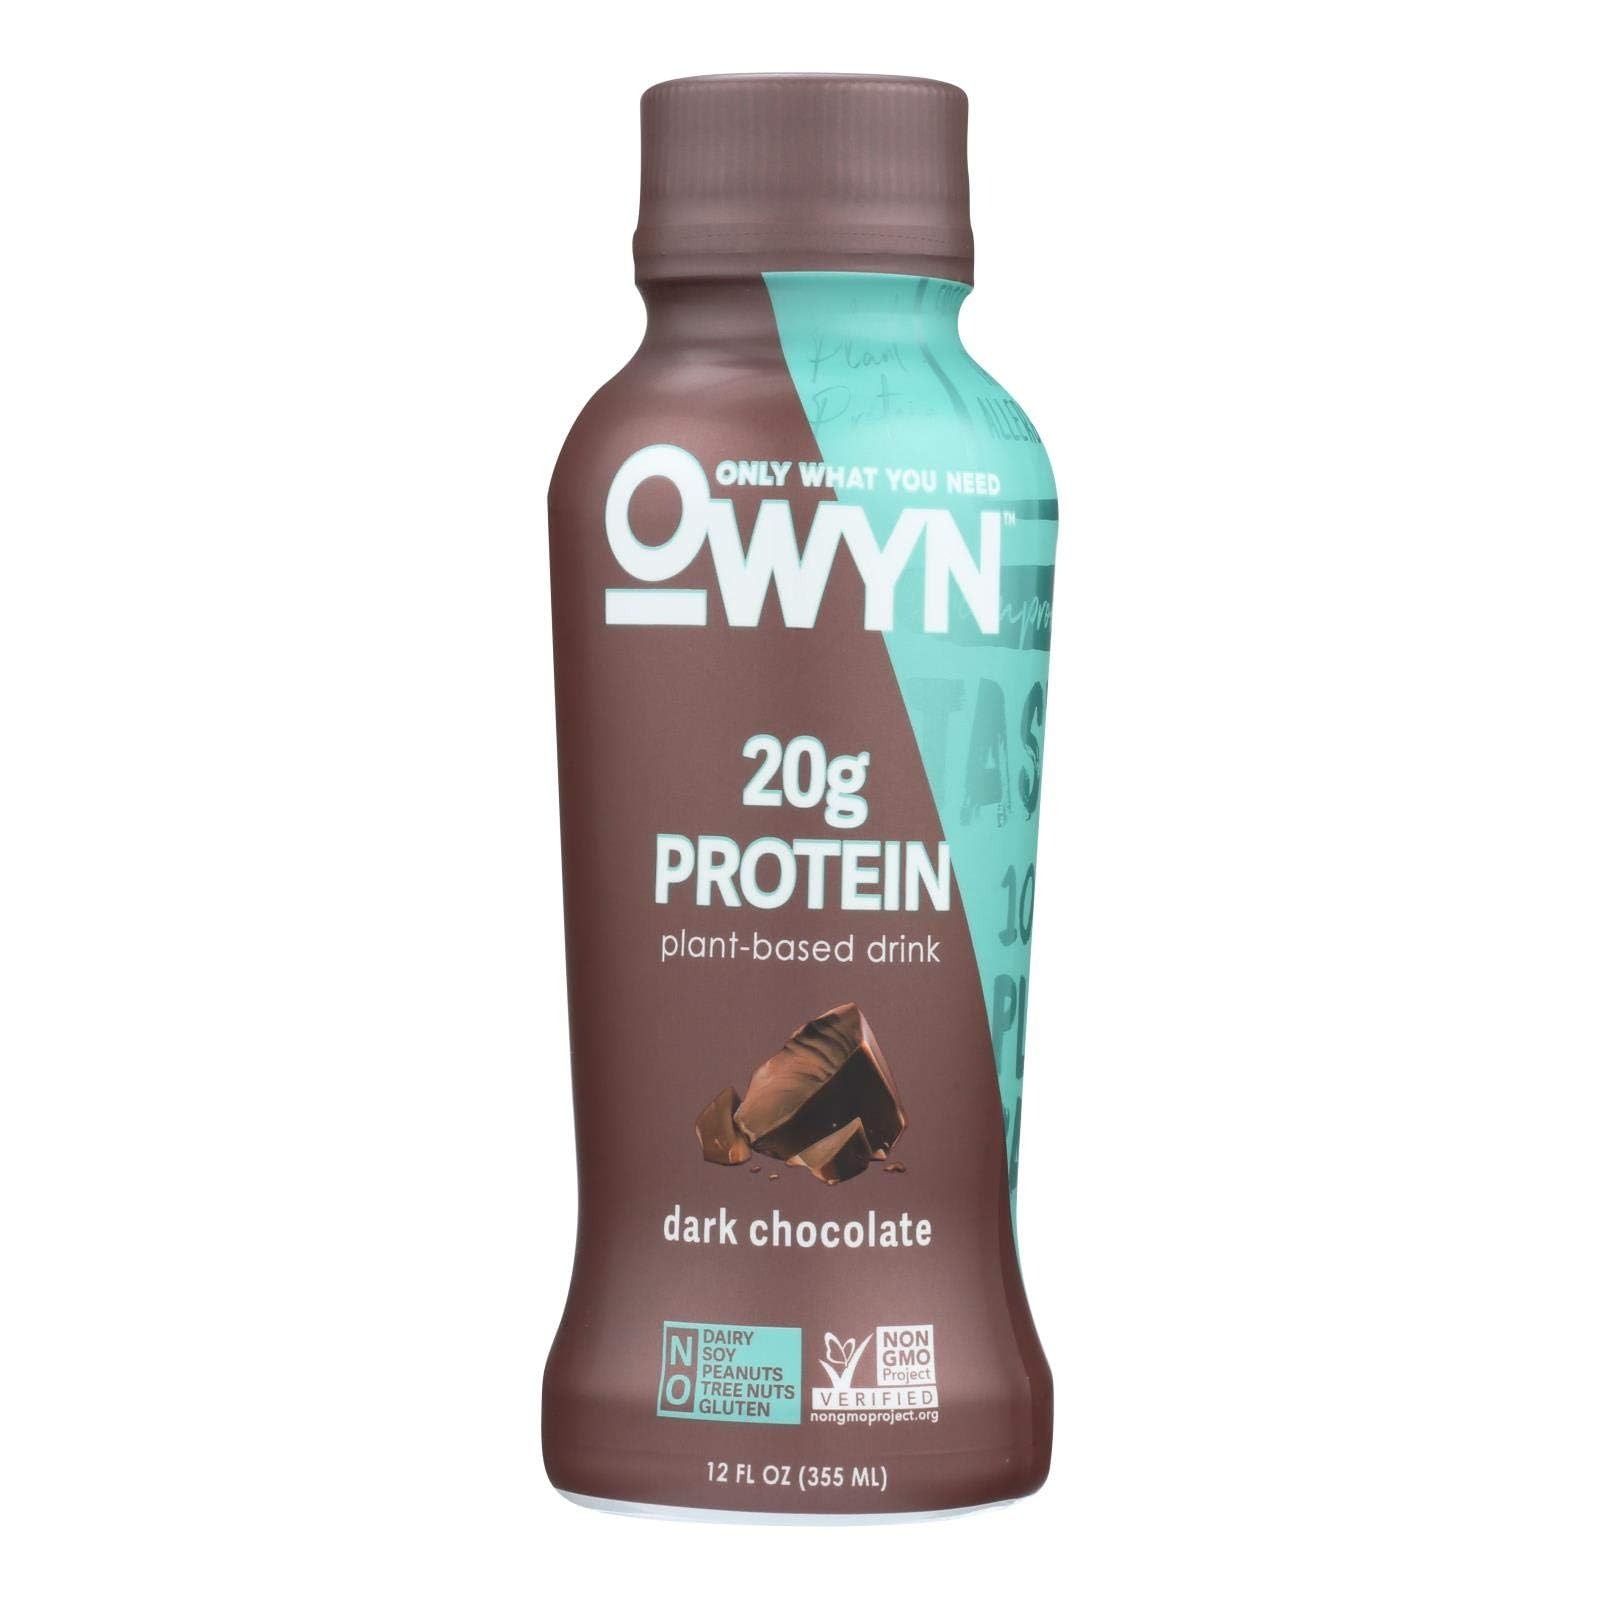
Item Name: OWYN 100% Plant-Based Vegan Allergen-Friendly Protein-Shake, 12 Ounce, 12 Count ( Dark Chocolate)
Value: 144.0
Unit: Fl Oz

Price: 14.8